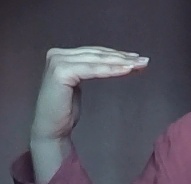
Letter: haa